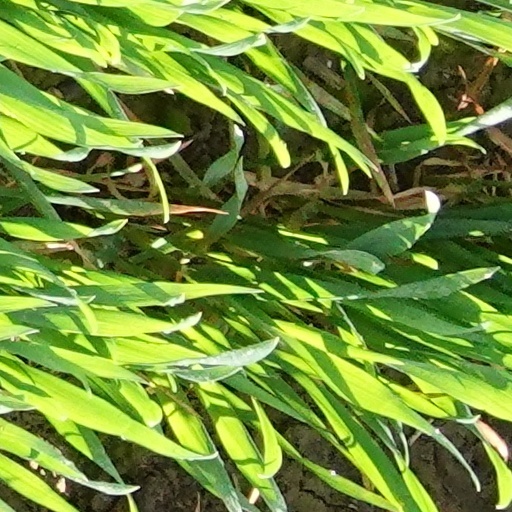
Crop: wheat